Motorcycle training

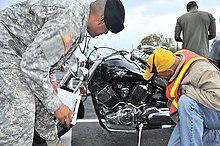
T-CLOCS pre-ride inspection checklist

Easy-to-remember acronyms and sayings have been added to various training curricula, or promoted by safety gurus, and have moved into common currency beyond the motorcycle safety classroom. Among them are: